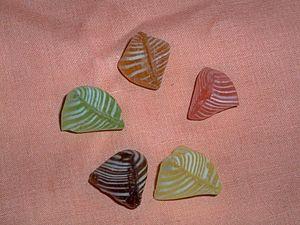
Berlingot de Carpentras
Un bonbon est une confiserie, généralement aromatisée avec divers goûts sucrés. Les bonbons sont vendus au poids en vrac ou conditionnés en sachet, emballés individuellement ou non. Le bonbon est un marché mondial lucratif et représente une récompense pour l'enfant qui en est la principale cible.
Le berlingot de Carpentras est un bonbon dur et translucide confectionné à base de sirop de fruits confits. Il se présente sous la forme de petites pyramides de différentes couleurs et toujours striées de blanc.
La cuisine comtadine et vauclusienne est avant tout tributaire, dès le XIVᵉ siècle de l'installation des papes à Avignon. Elle n'en a pas moins évolué au cours des siècles suivants, tout comme la cuisine provençale en particulier, avec l'arrivée des produits comestibles du Nouveau Monde.